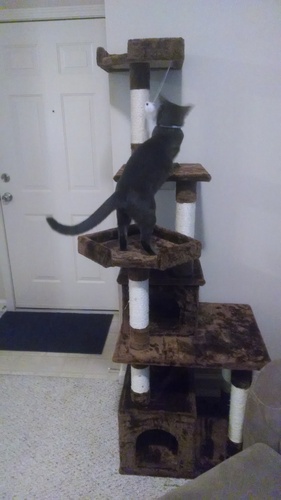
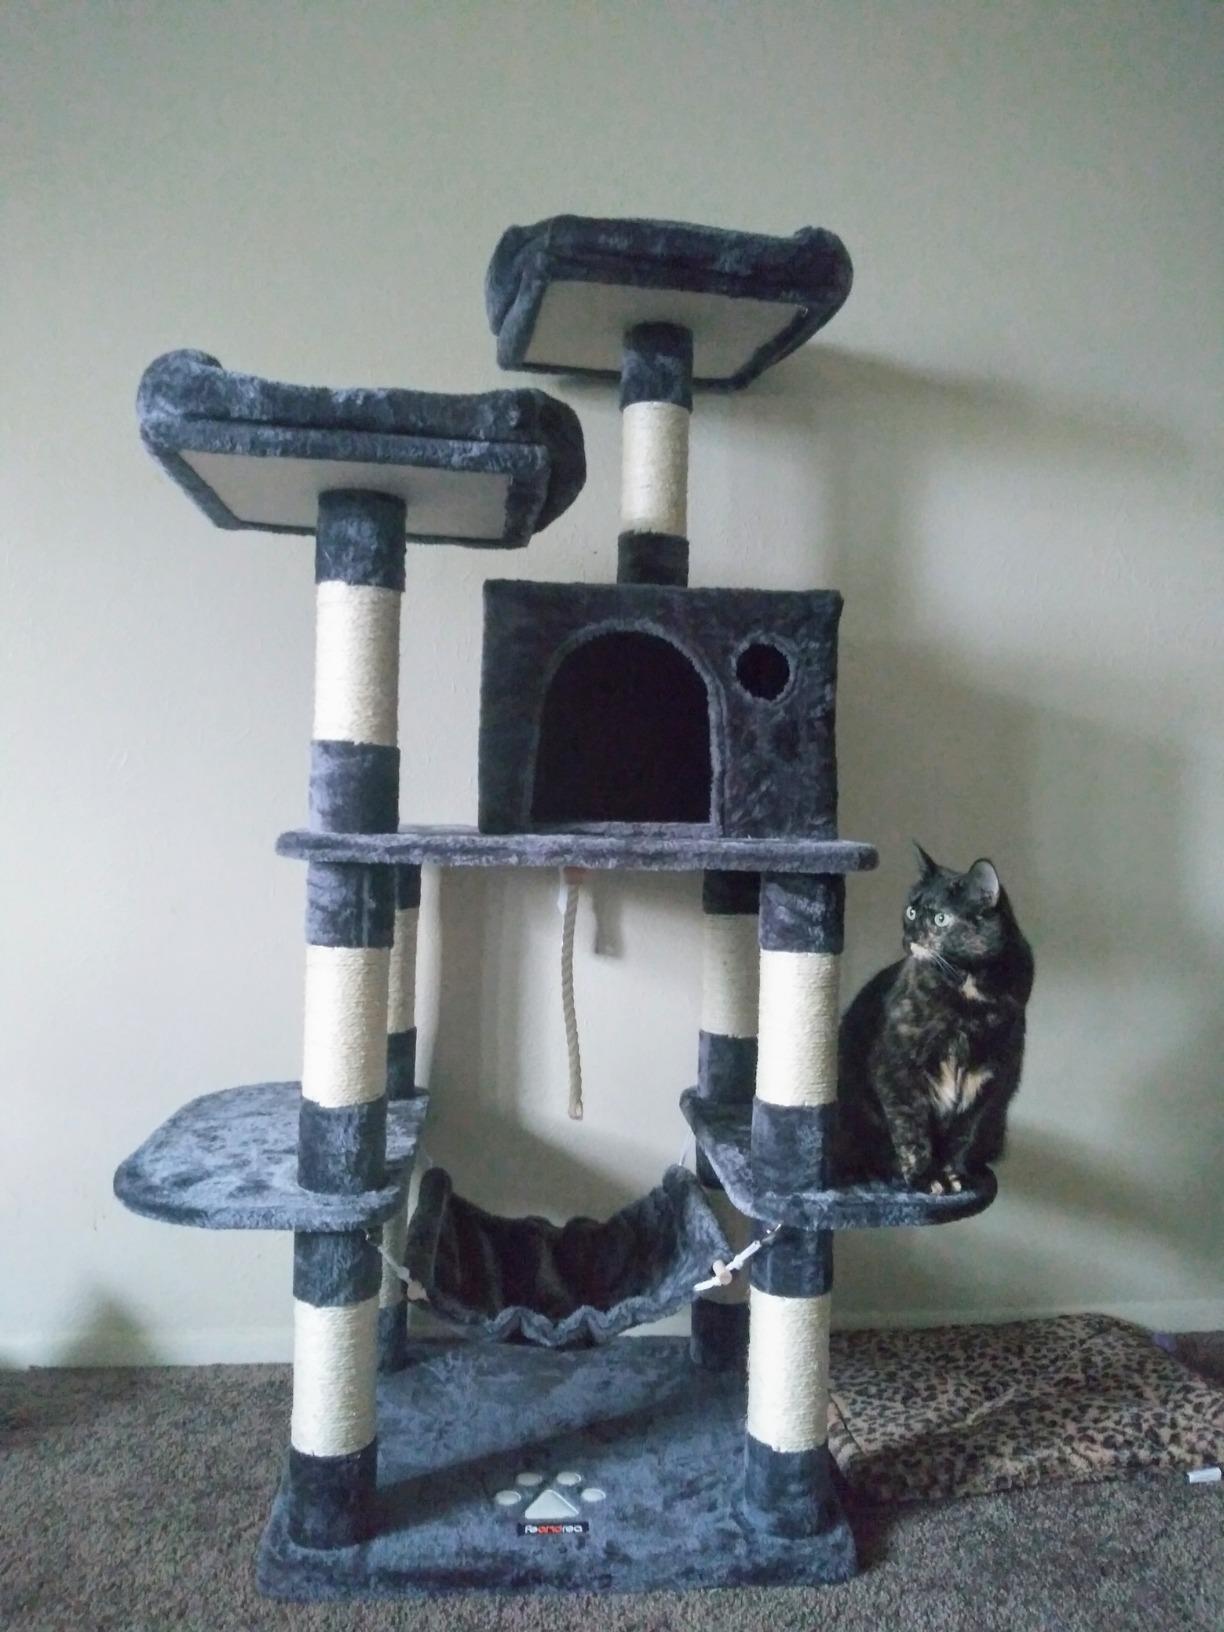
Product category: items_cat tree
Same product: no